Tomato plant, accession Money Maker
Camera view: bottom (45 deg); turntable rotation: 90 degrees
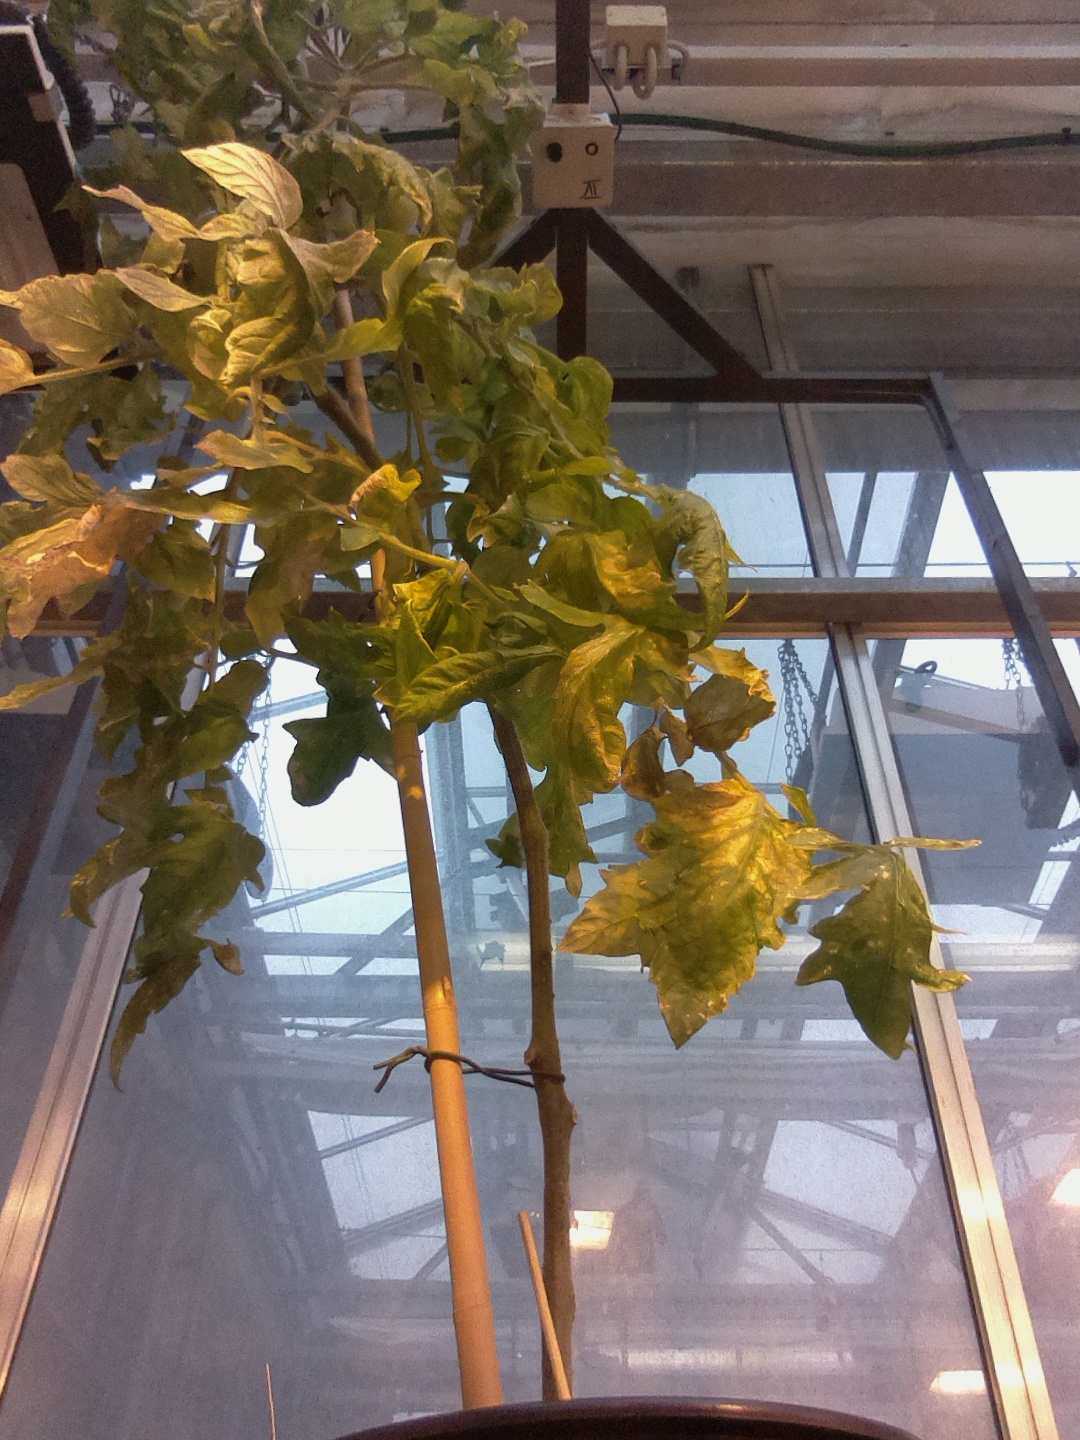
BBCH growth stage 81: 10%-20% of fruits show typical fully ripe color